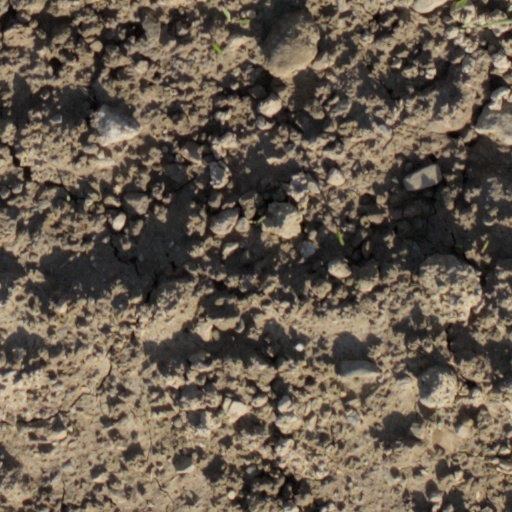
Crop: wheat